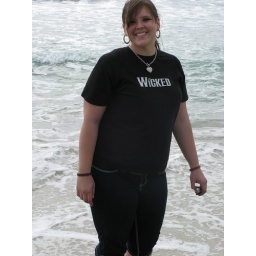
Danielle in her Wicked shirt at the beach